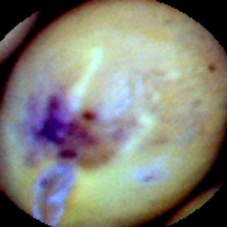
Label: Spotted